D. Ben Rees

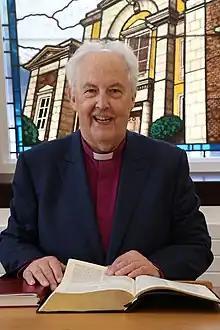
Reverend Dr D. Ben Rees preaching at Bethel Chapel, Liverpool

In 1968 he moved to Liverpool with his wife, mother-in-law and son Dafydd, as minister at Bethel chapel in Heathfield Road of the Presbyterian Church in Wales. This was an impressive building, with a Welsh-speaking congregation. Their second son, Hefin Ednyfed, was born here.